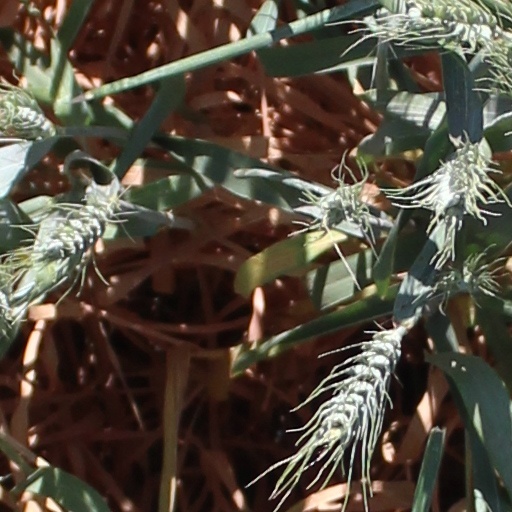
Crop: wheat